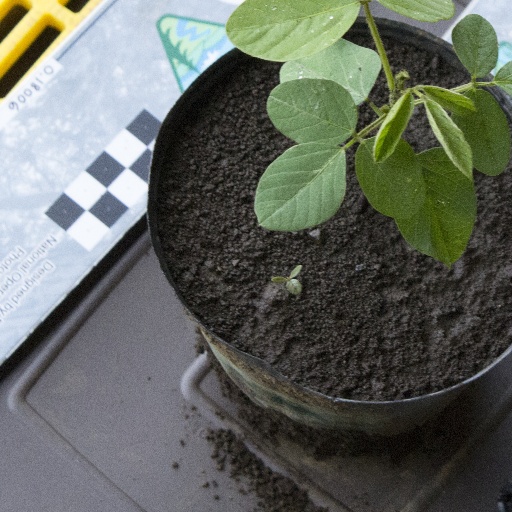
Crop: soybean